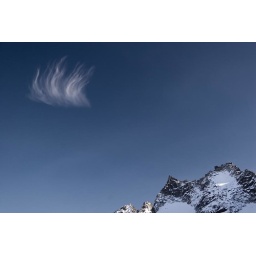
there was this single, weird shaped cloud above the mountains